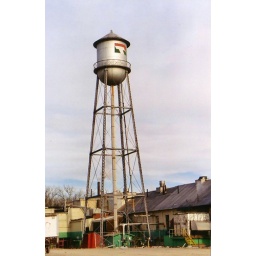
Old water tower located in Eaton, IN